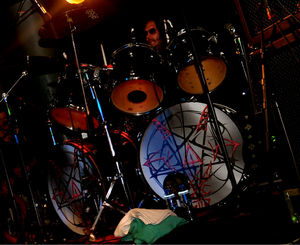
Abaddon (musiker)
"Anthony Bray, bedre kendt under dæknavnet Abaddon, er en britisk musiker som er bedst kendt som tidligere trommeslager for black/speed/thrash metal-bandet Venom, som han spillede med fra begyndelsen i 1979 og frem til 1992 og igen da bandets blev gendannet med den ""klassiske line-up"" i 1995 og frem til 1997.